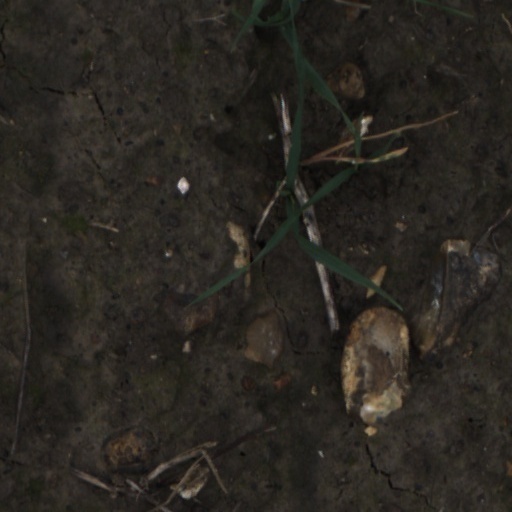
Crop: wheat